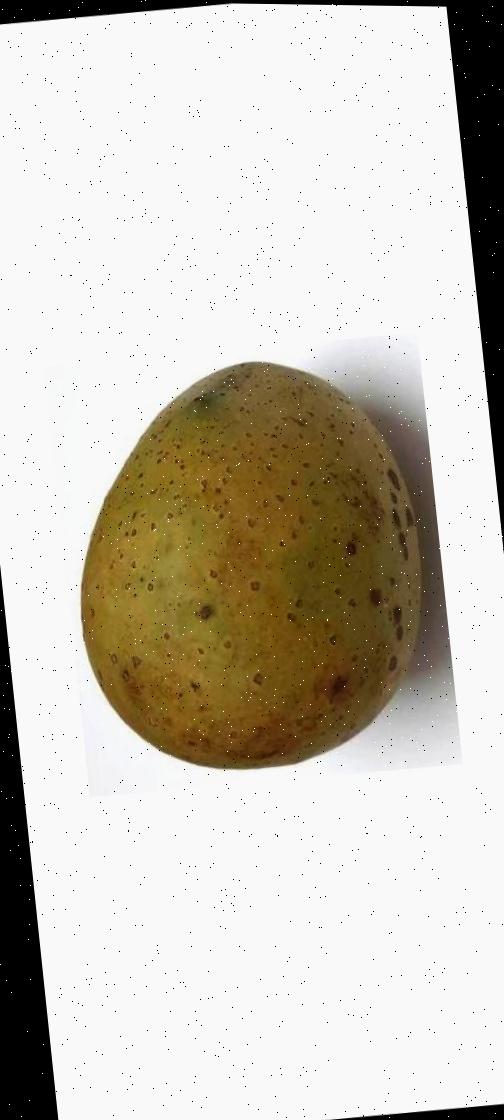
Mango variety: Gourmoti